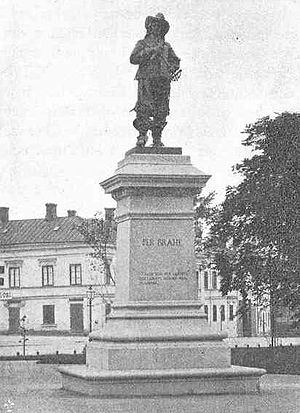
Per Brahe den yngre
Per Brahes statue i Åbo, med citatet "Jag var med landet och landet med mig väl tillfreds”. En tidligere version af sammea statue findes i Brahestad.
Per Brahe den yngre var en svensk greve.